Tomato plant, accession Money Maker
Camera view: tilt-top (135 deg); turntable rotation: 210 degrees
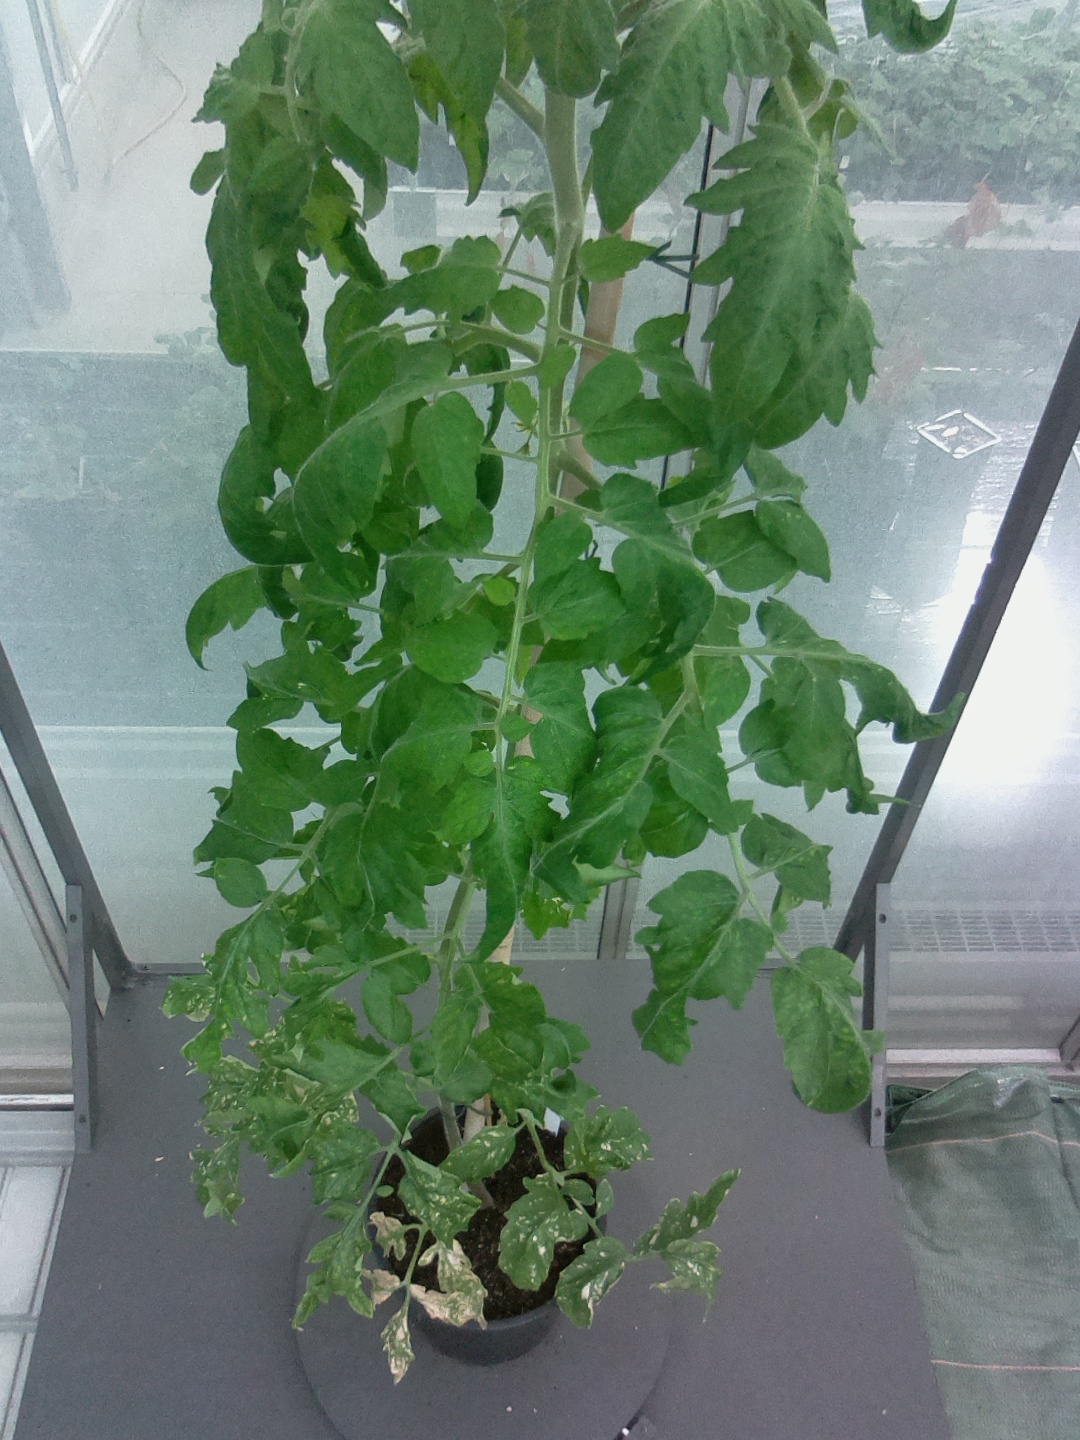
BBCH growth stage 66: Full flowering, 60%-70% of flowers open, more petals falling